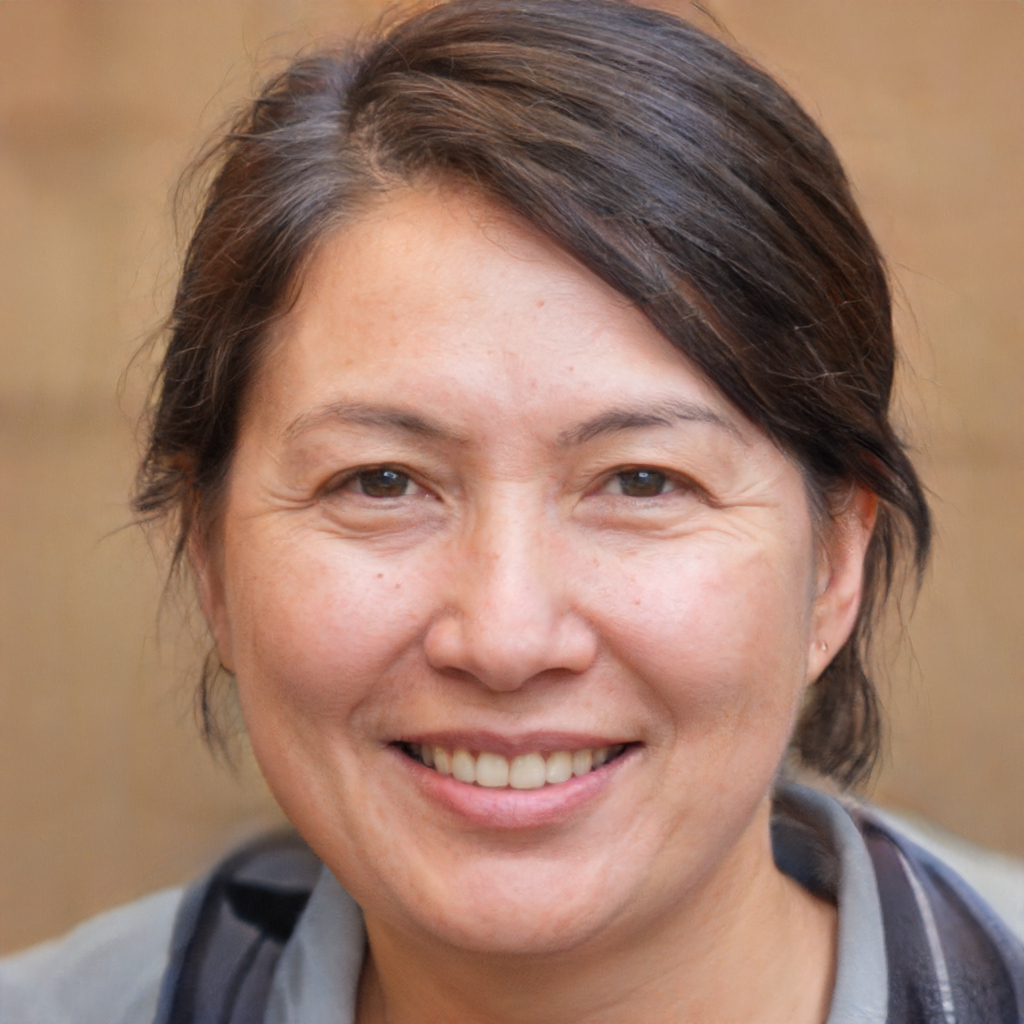
Gender: Female